Moogerah Dam

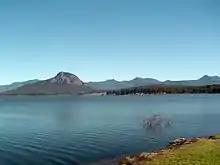
Lake Moogerah at 99.5% capacity

Amenities adjacent to the dam and reservoir include such places as Moogerah Lakeside Bush Retreat which was previously a church campground but is now a locally owned and operated lakeside camping destination offering standard camping options as well as bunkhouses sleeping up to 12 people each, and self-contained cottage accommodation. Activities available at the retreat include fishing, boat hire, kayak hire, as well as a variety of bushwalks.